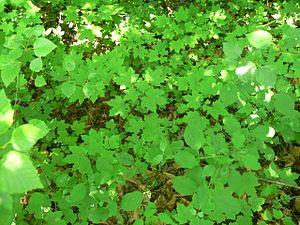
La régénération, dite aussi parfois régénérescence, est la faculté d'une entité vivante à se reconstituer après destruction d'une partie de cette entité.
Dans le domaine de la sylviculture ou de l'écologie, la régénération naturelle est la faculté d'un écosystème à se reconstituer spontanément, après destruction totale ou partielle du couvert forestier. Cette destruction peut être causée par une coupe rase ou une coupe partielle, par la création de taches de lumières ou de clairières dans le cadre d'une gestion douce dite proche de la nature, c'est-à-dire qui cherche à imiter les systèmes et cycles en œuvre dans l'évolution et l'auto-entretien de la forêt naturelle.